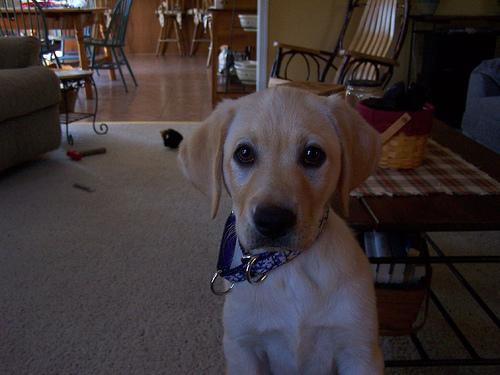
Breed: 3580-n000122-Labrador_retriever